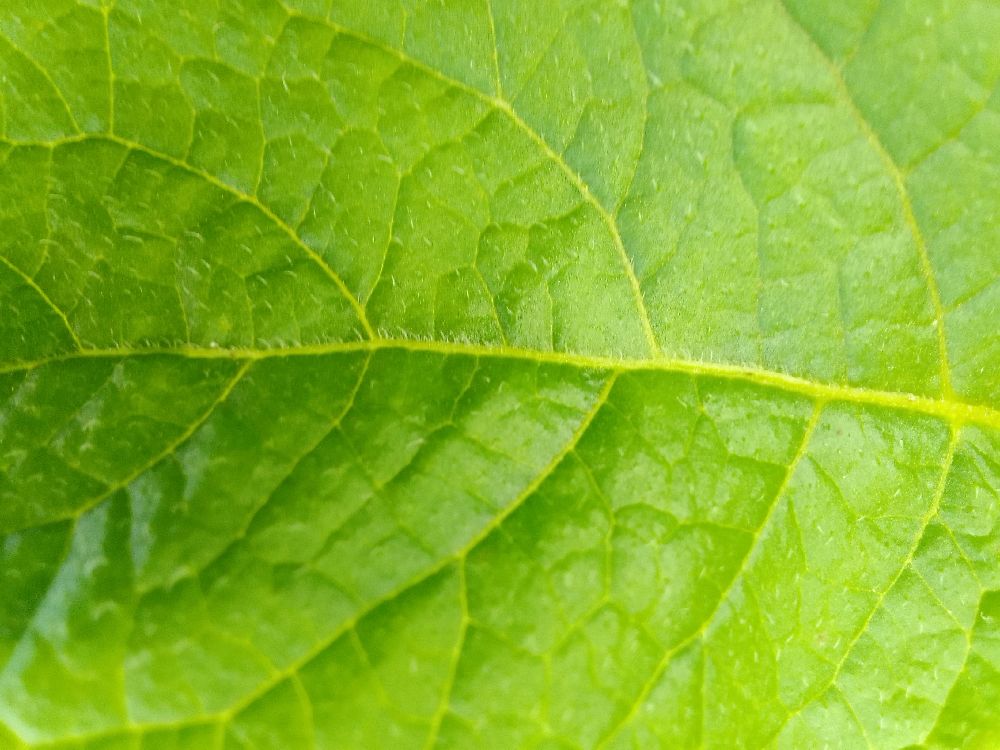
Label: Healthy